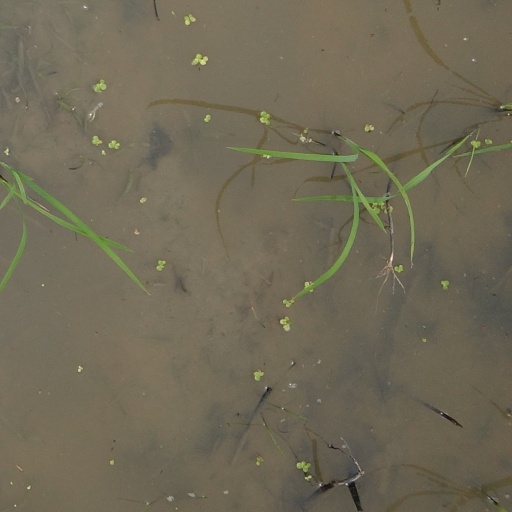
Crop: rice